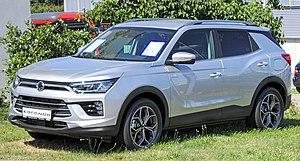
Le SsangYong Korando est un 4x4 produit par la marque coréenne SsangYong depuis 1983 en quatre générations.